Mount Mazama

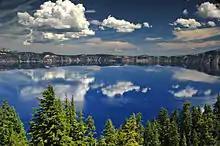
The water of Crater Lake can be seen above a forested area in the foreground.

There was frequent glacier formation on the mountain as Mazama developed. They carved trenches in the flanks of the volcano in addition to U-shaped valleys under the base of the volcanic cone. These can be seen at three large glacial canyons on its southern slopes: Kerr Notch, Munson Valley, and Sun Notch. Whenever eruptions took place in the presence of ice, lava was chilled by glaciers, creating glassy talus deposits. Sometimes, the lava coursed into areas previously carved by glaciers like at Sentinel Rock, filling canyons with volcanic rock. Moraines occur up to from the rim of Mazama's caldera, and there are glacial striations visible at several sites in the area. When the climactic eruption occurred, the climate was warm and dry, and the most recent period of glacial advance ceased about 27,000 years ago, so by the time Mazama collapsed, ice was likely only present at higher elevations. Using argon geochronology and paleoclimatic records, scientists have identified that the Sand Creek, Sun Creek, and Annie Creek canyons were carved by the advance of ice over lava flows, pushing debris towards Klamath Marsh and Klamath Graben or nearby rivers. A glacial cirque can be seen on Mount Scott's northwestern flank, and glacial till occurs on Mazama's slopes, especially on the western slopes and at lower elevations. Till and fluvial sediments occur in the caldera walls, forming particularly thick deposits under Roundtop and Wineglass. Many lava flows that were glaciated have since been covered by more recent lava flows.